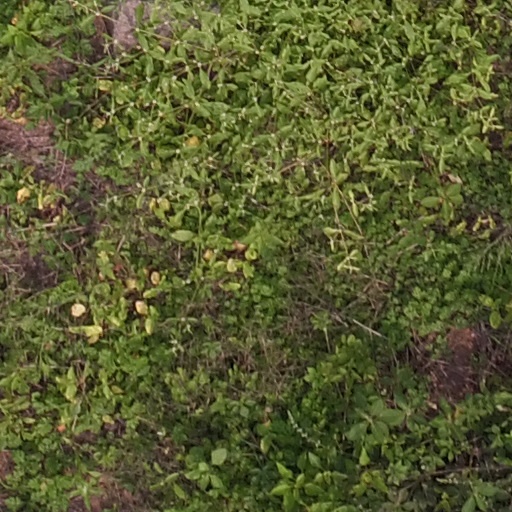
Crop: maize; corn